Michael Mancienne

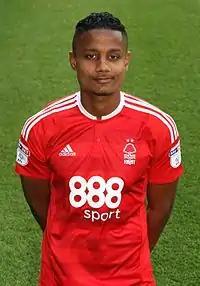
Mancienne with Nottingham Forest in 2016

Michael Ian Mancienne (born 8 January 1988) is a former professional footballer who played as a defender. Born in England, he played for the Seychelles national team. He played for football clubs in Germany, the United States, and England.